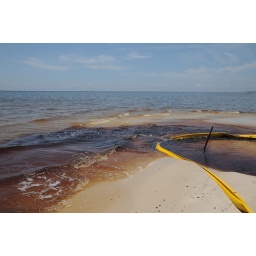
oil in water and oil on beach with boom_7292 web